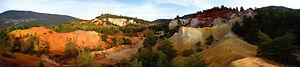
Colorado provençal
Le Colorado provençal est un site industriel, exploité de la fin du XVIIᵉ siècle jusqu'en 1992, quand le dernier ocrier prit sa retraite. Le site est situé dans la commune de Rustrel dans le département de Vaucluse et la région Provence-Alpes-Côte d'Azur. Les paysages insolites qu'il présente sont constitués de sable ocreux d'origine latéritique.
L’ocre, du grec ancien ὤχρα / ốkhra, est une roche ferrique composée d'argile pure colorée par un pigment d'origine minérale. Cette argile colorée est amalgamée aux grains de sable et les ocres se trouvent dans le sol sous forme de sables ocreux composés à plus de 80 % de quartz.